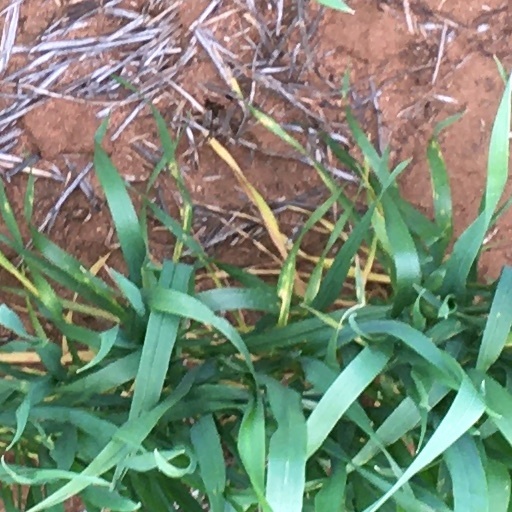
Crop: wheat